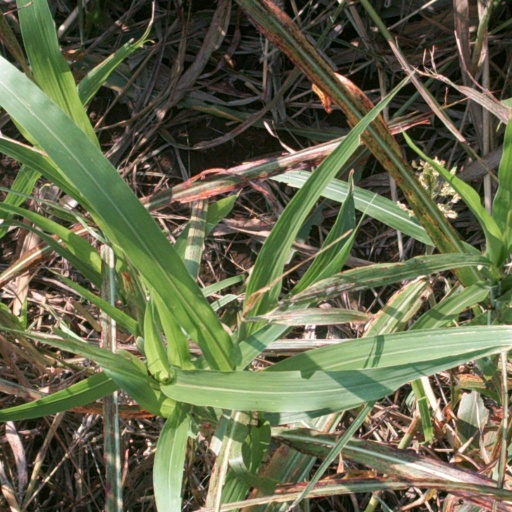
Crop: sorghum